Super 35

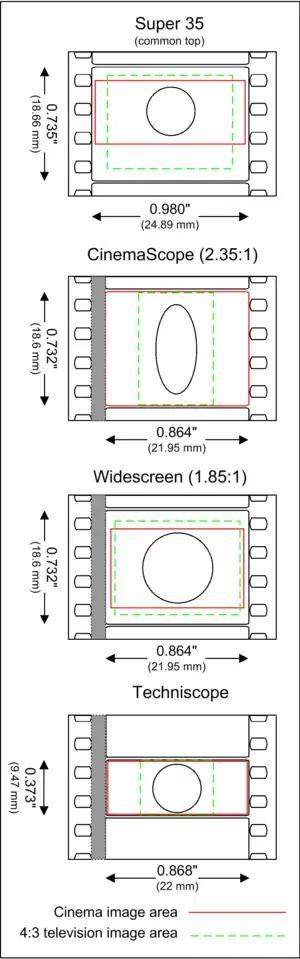
Comparing the film area of Super 35 (framed for 2.39) to CinemaScope, standard widescreen and Techniscope

Super 35 (originally known as Superscope 235) is a motion picture film format that uses exactly the same film stock as standard 35 mm film, but puts a larger image frame on that stock by using the space normally reserved for the optical analog sound track.